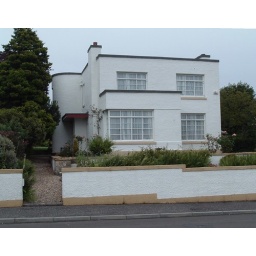
Art Deco house in Bennochy Avenue, Kirkcaldy. Note flat roof and cylindrical staircase. Typical deco design. Windows look original.